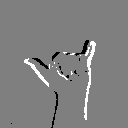
ASL letter: y